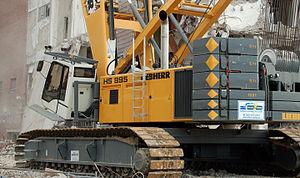
Liebherr est une entreprise d'origine allemande et de droit suisse, fabricant d'engins de construction, machines-outils, de réfrigérateurs et d'équipements aéronautiques. Le groupe est également propriétaire de six hôtels en Autriche, en Irlande et en Allemagne.